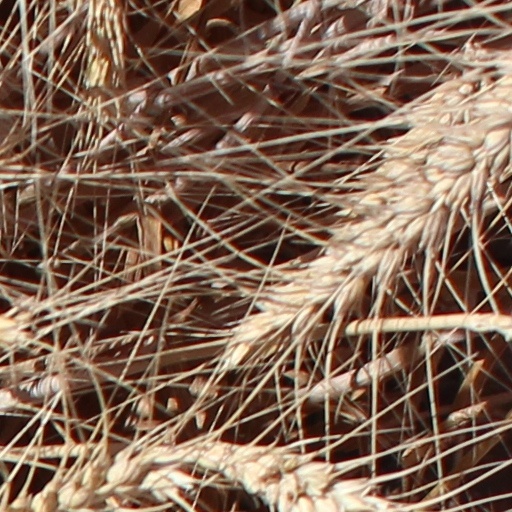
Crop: wheat